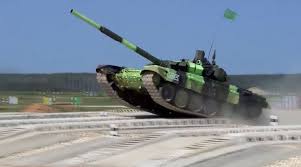
Label: T-14